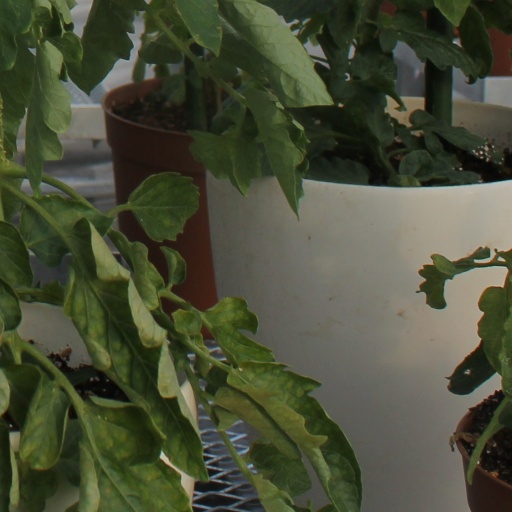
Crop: tomato